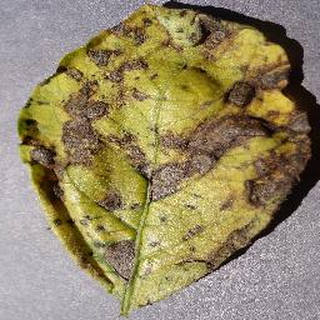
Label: potato_early_blight